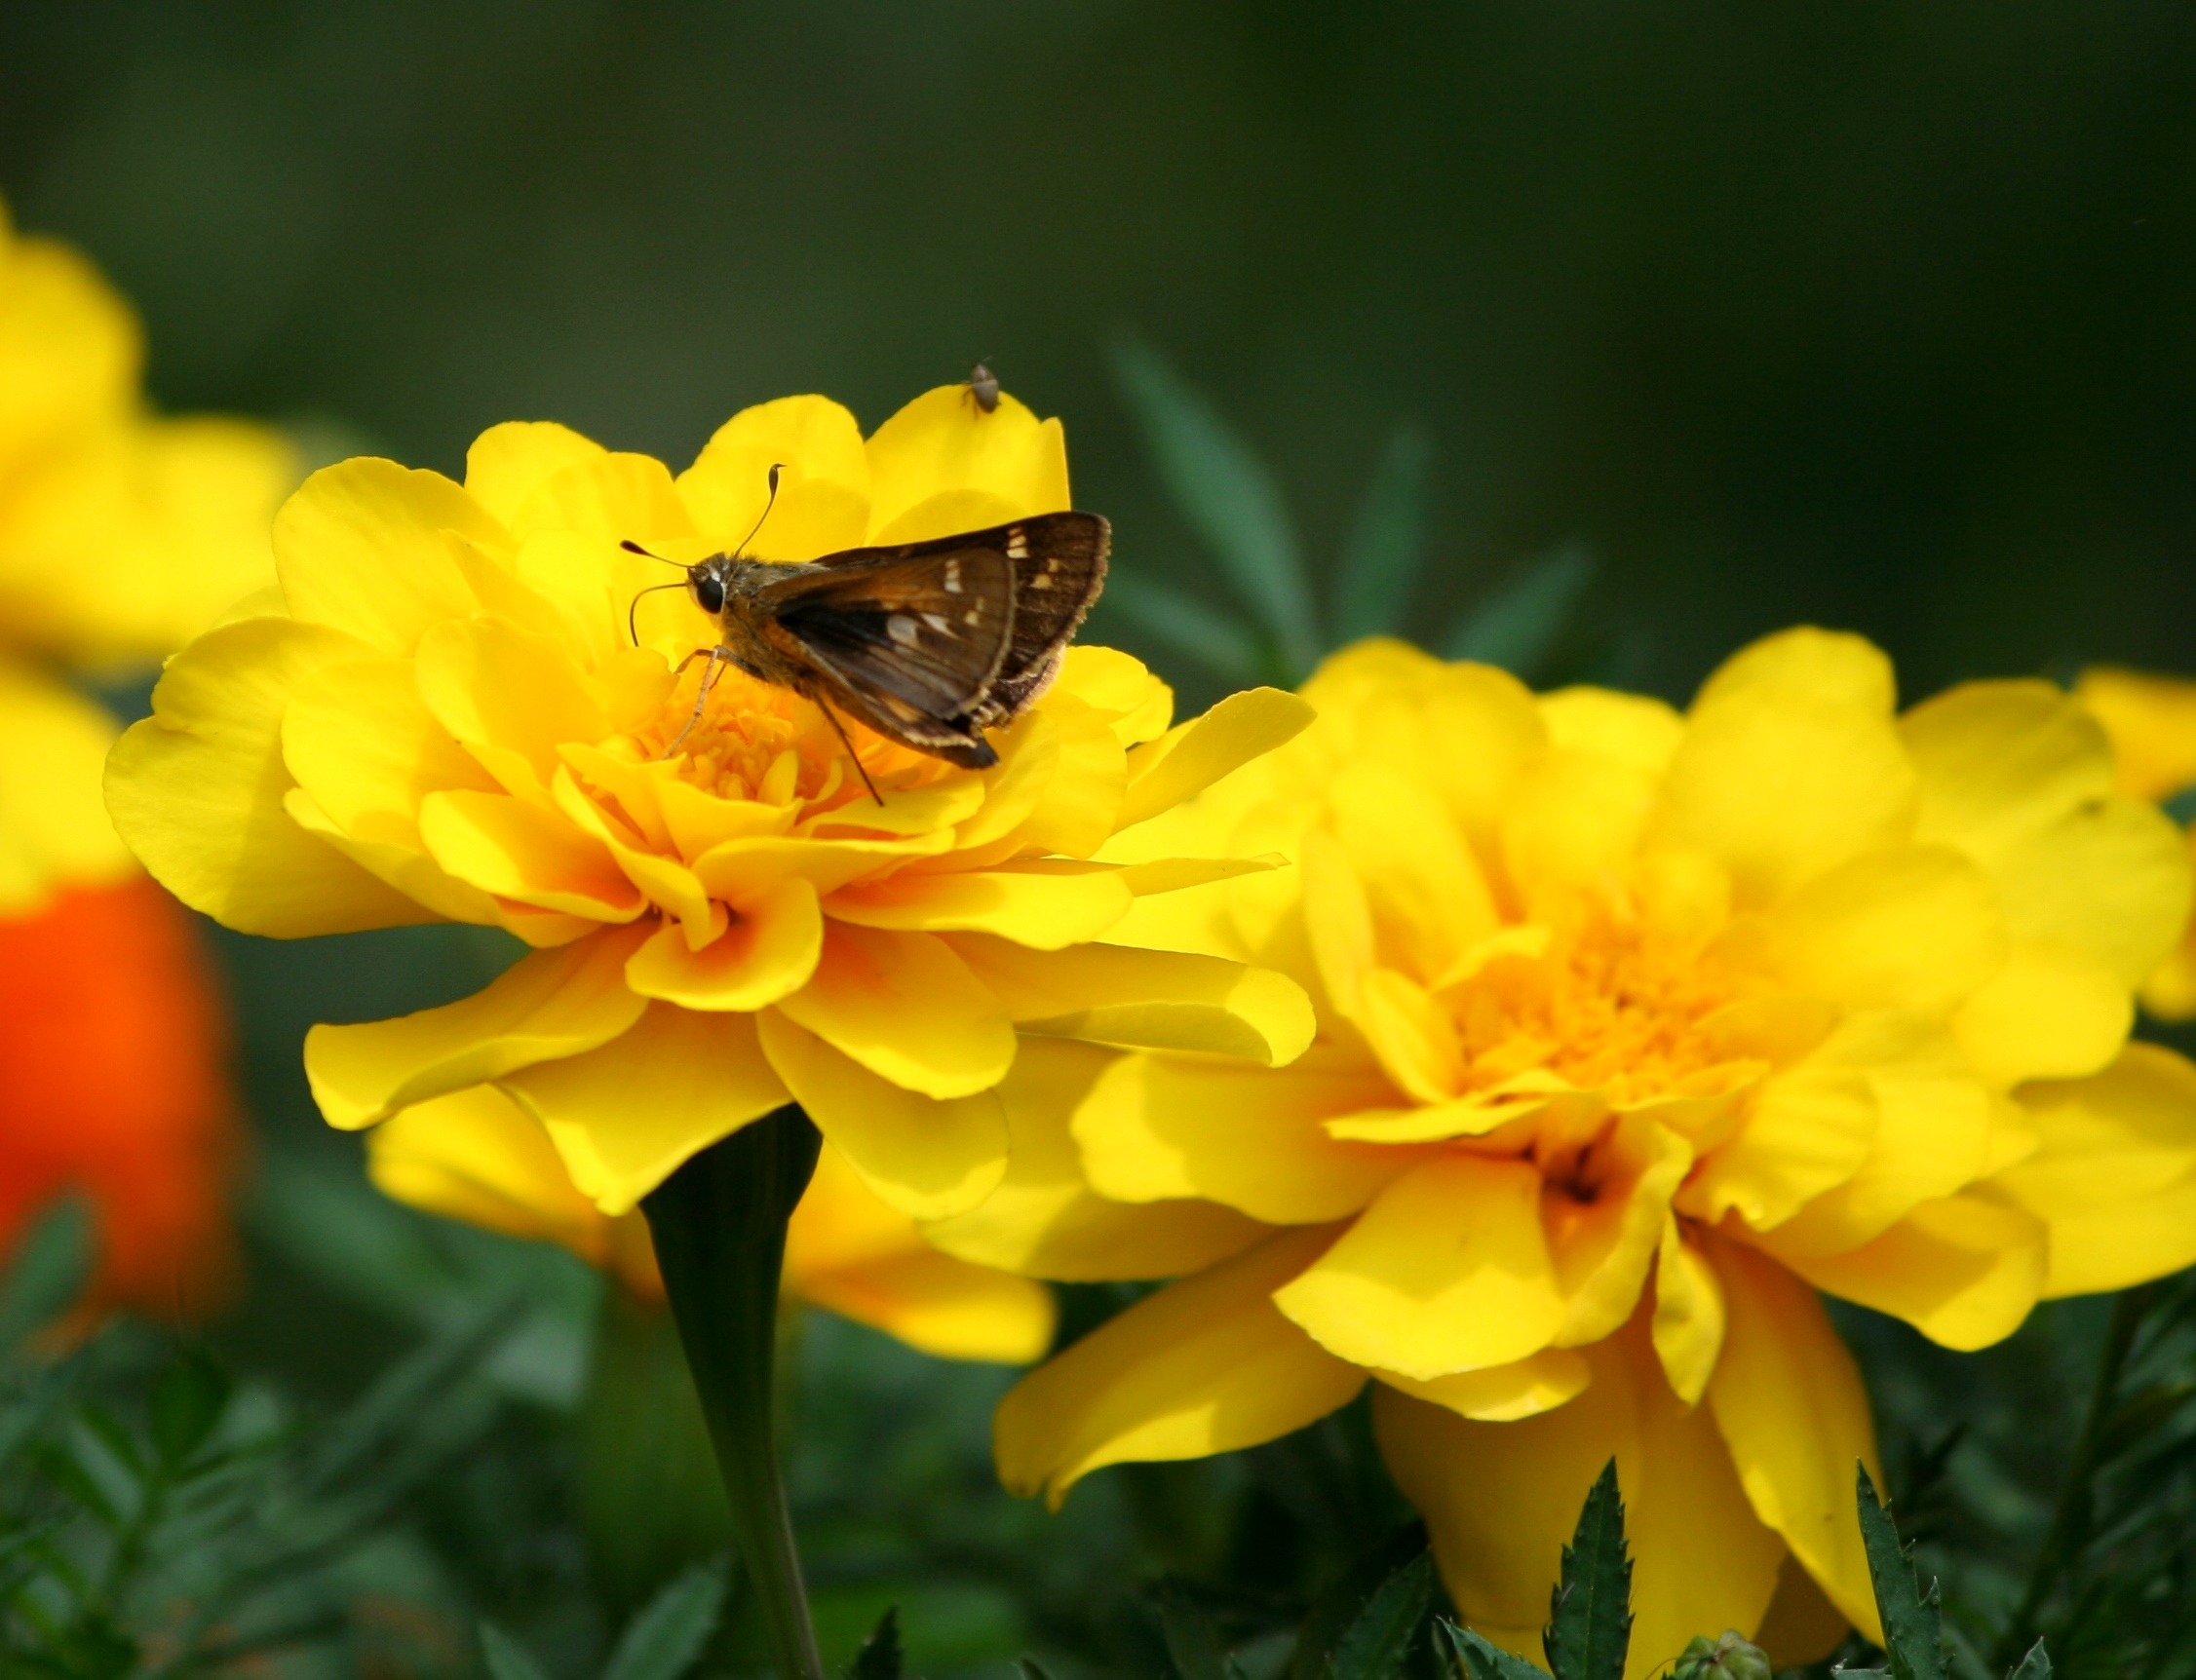
nature, plant, flower, petal, pollen, insect, macro, small, botany, butterfly, yellow, flora, fauna, invertebrate, wildflower, flowers, close up, bee, insects, nectar, marigolds, skipper, macro photography, flowering plant, honey bee, land plant, membrane winged insect